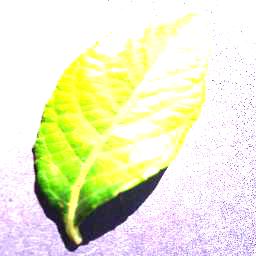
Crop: blueberry
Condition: healthy